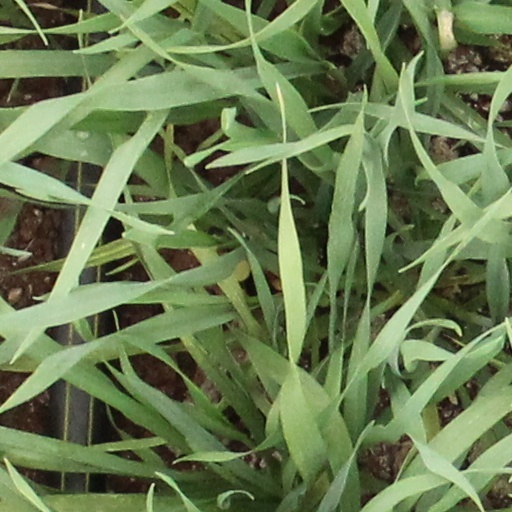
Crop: wheat